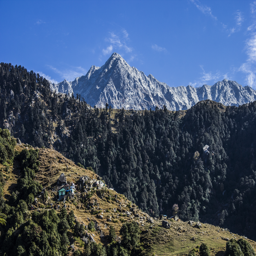
heading to the ridge below peak .